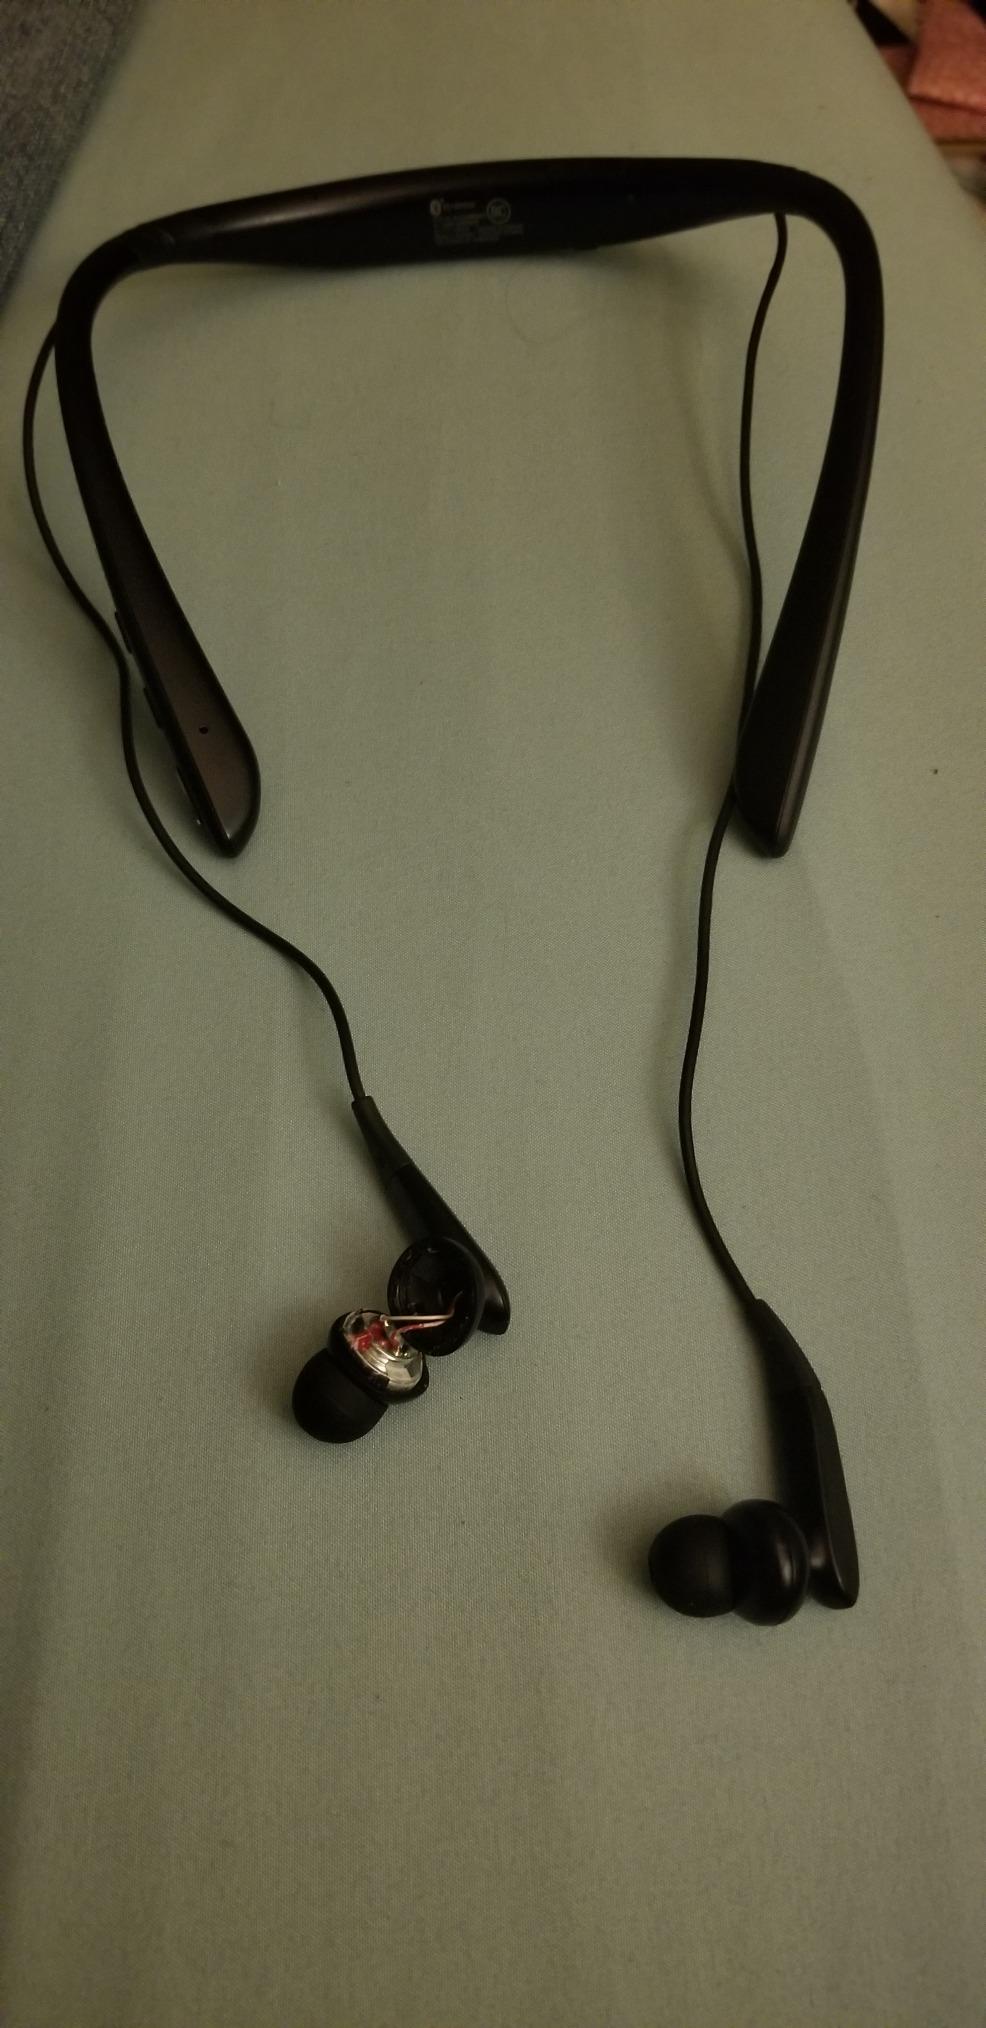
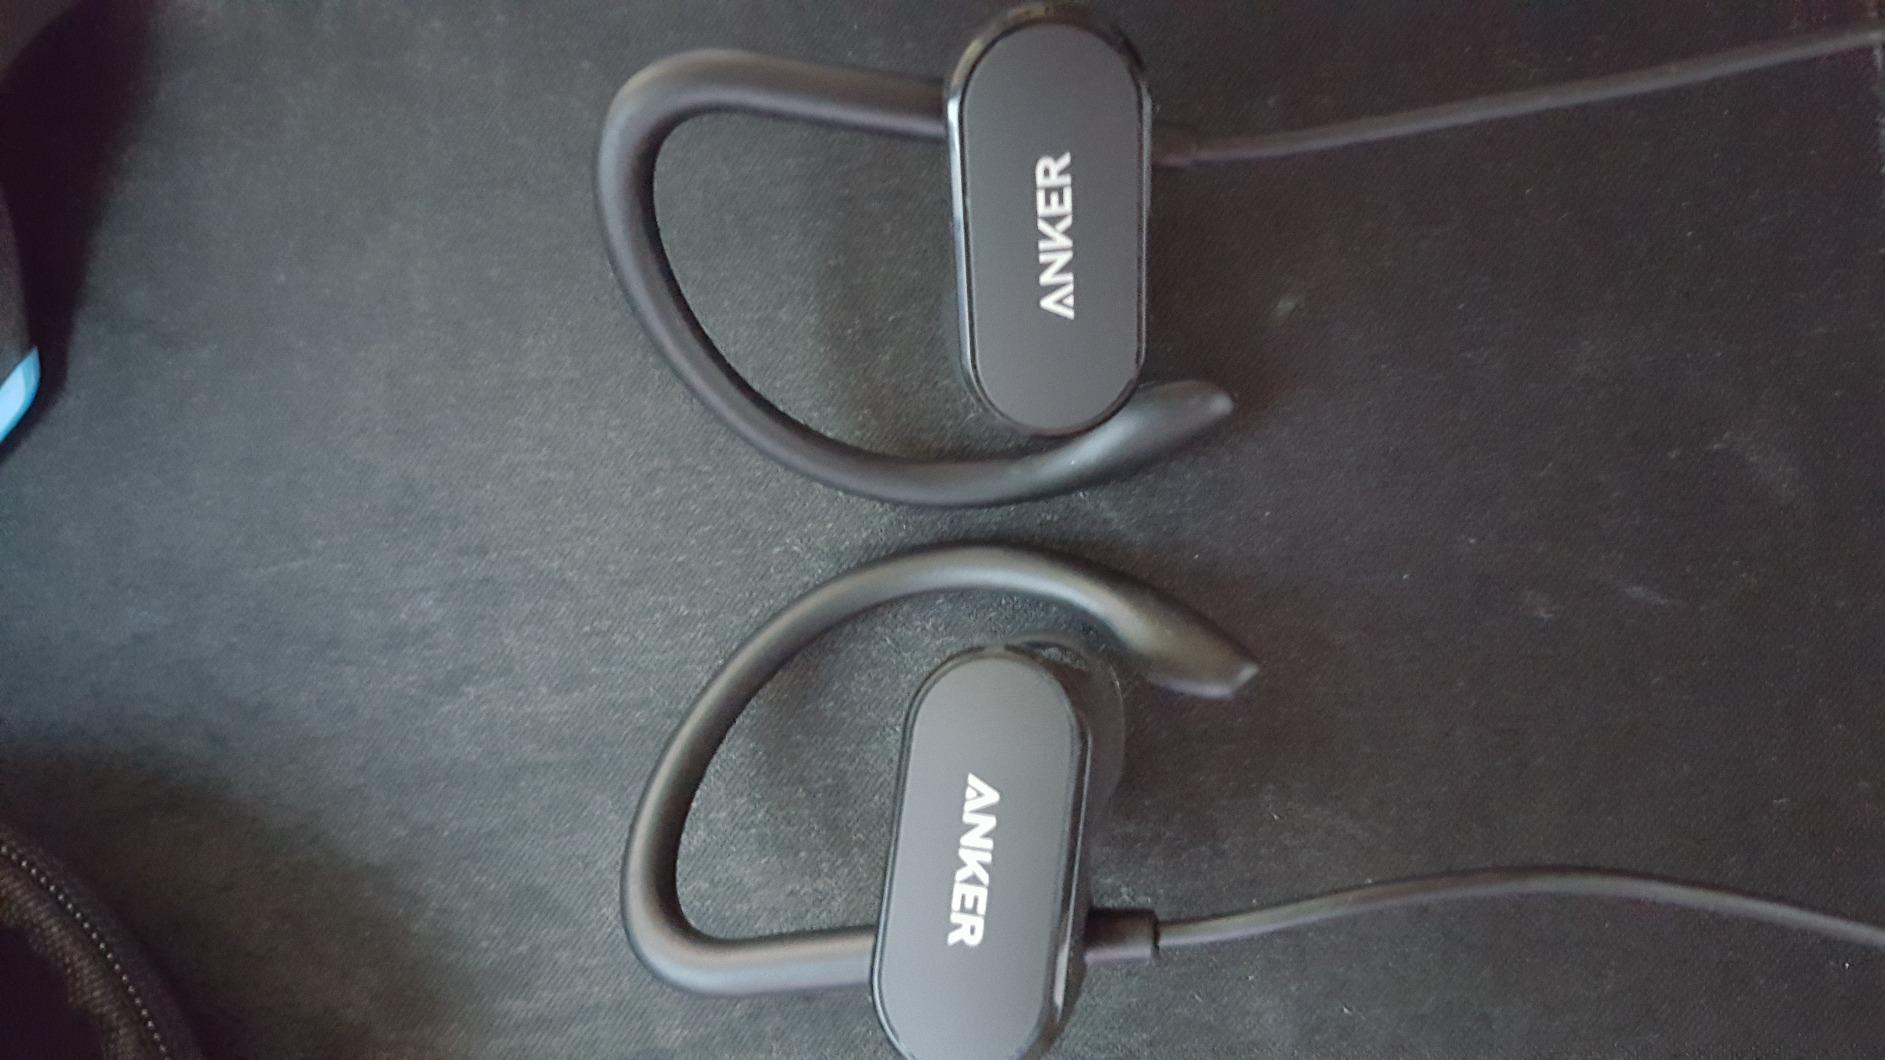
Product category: headphones
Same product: no